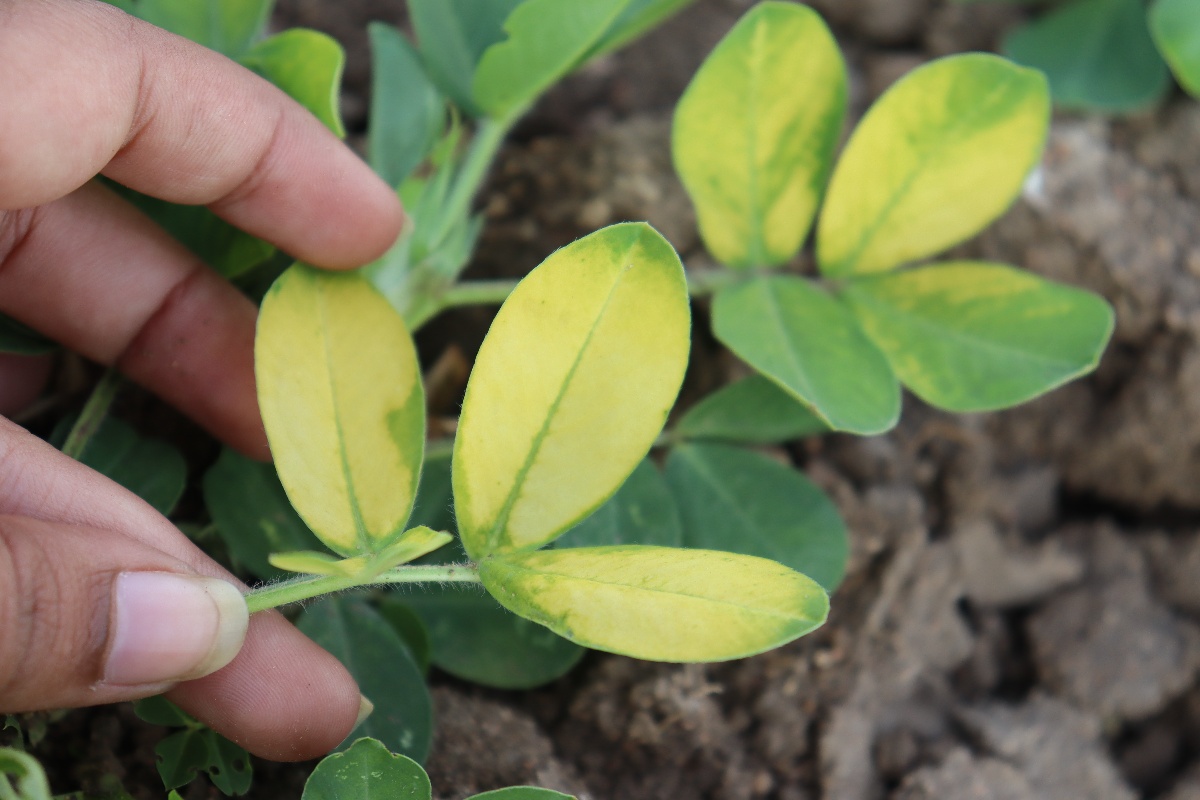
Label: nutrition deficiency